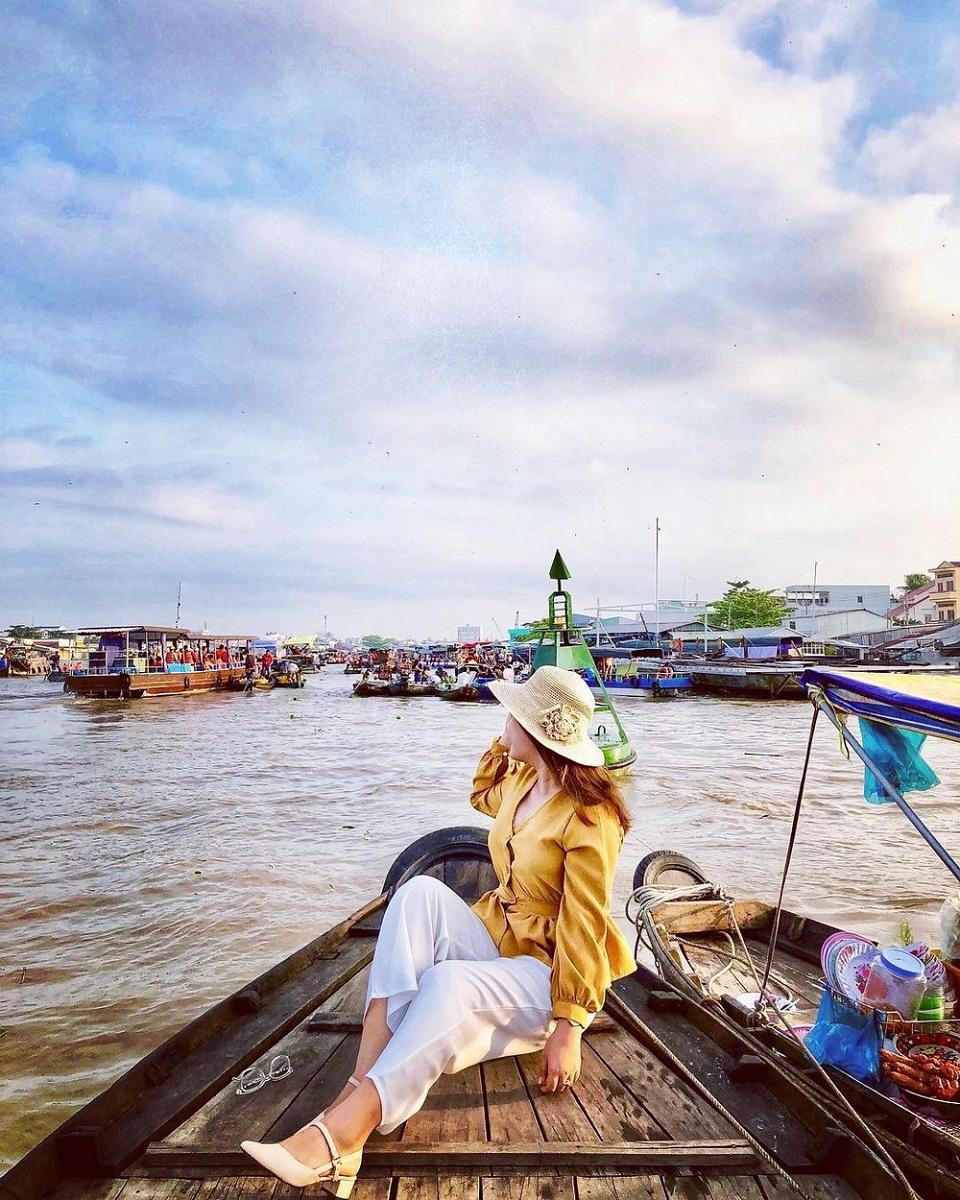
một cô gái đang ngồi tạo dáng chụp ảnh trên một con thuyền